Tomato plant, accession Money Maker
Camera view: tilt-top (135 deg); turntable rotation: 180 degrees
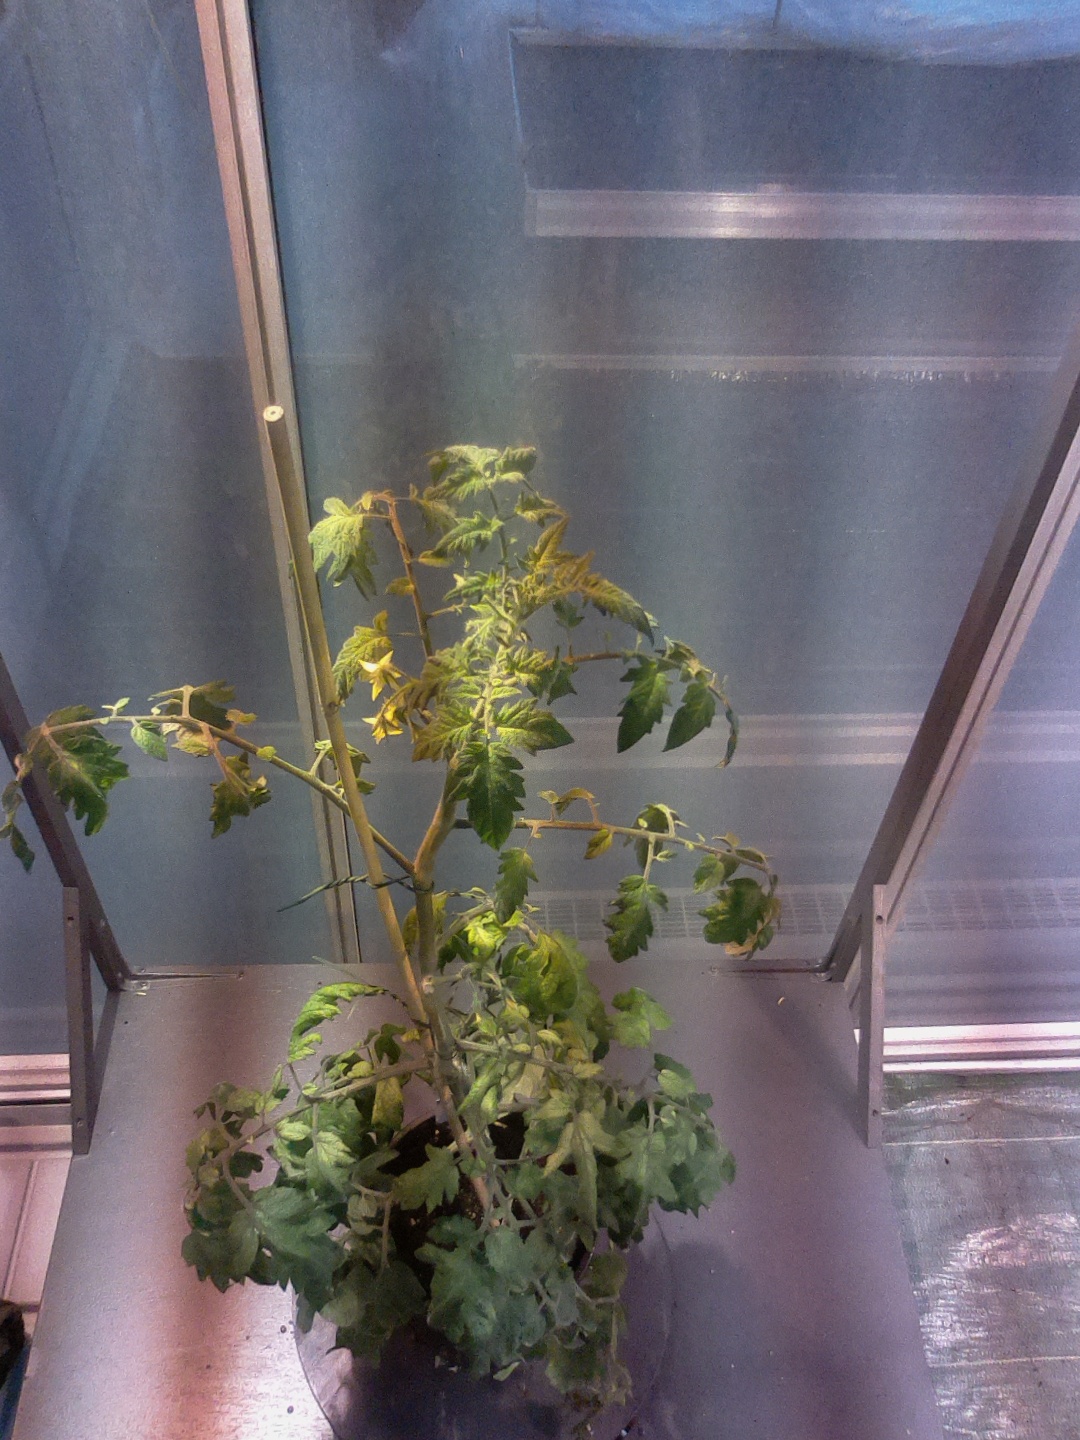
BBCH growth stage 71: 10%-20% of final fruit size